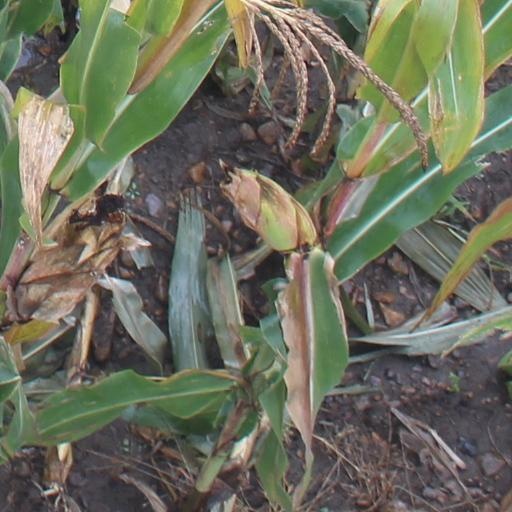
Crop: maize; corn